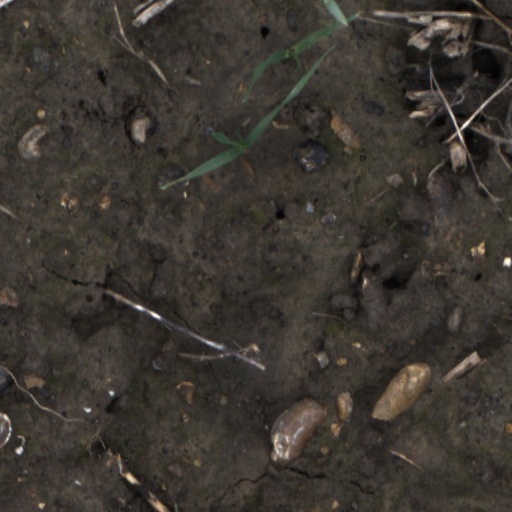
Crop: wheat